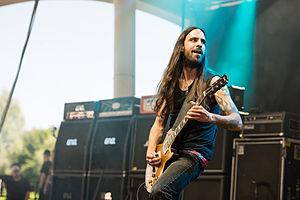
Zodiac est un groupe de hard rock allemand, originaire de Münster. Après quatre albums studio entre 2012 et 2016, le groupe annonce sa séparation en 2017.